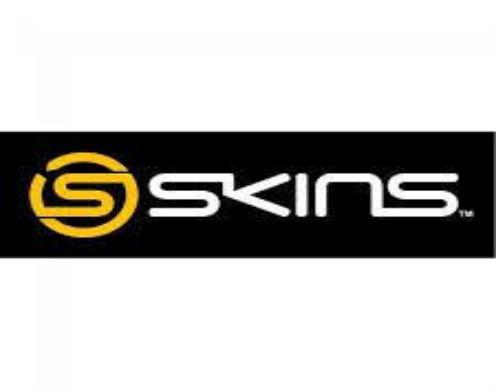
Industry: Clothes